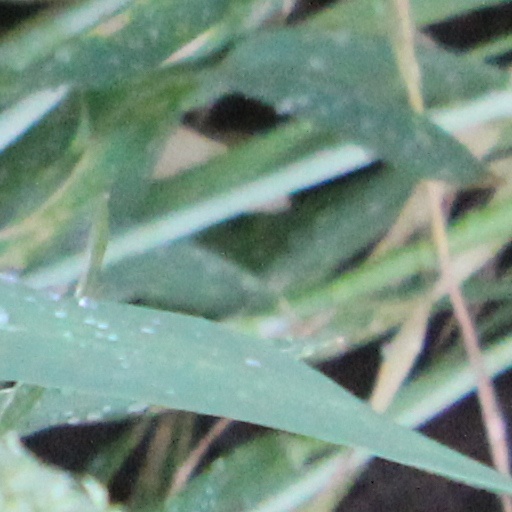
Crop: wheat